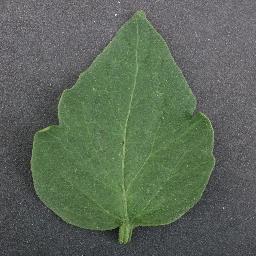
Label: Tomato___healthy